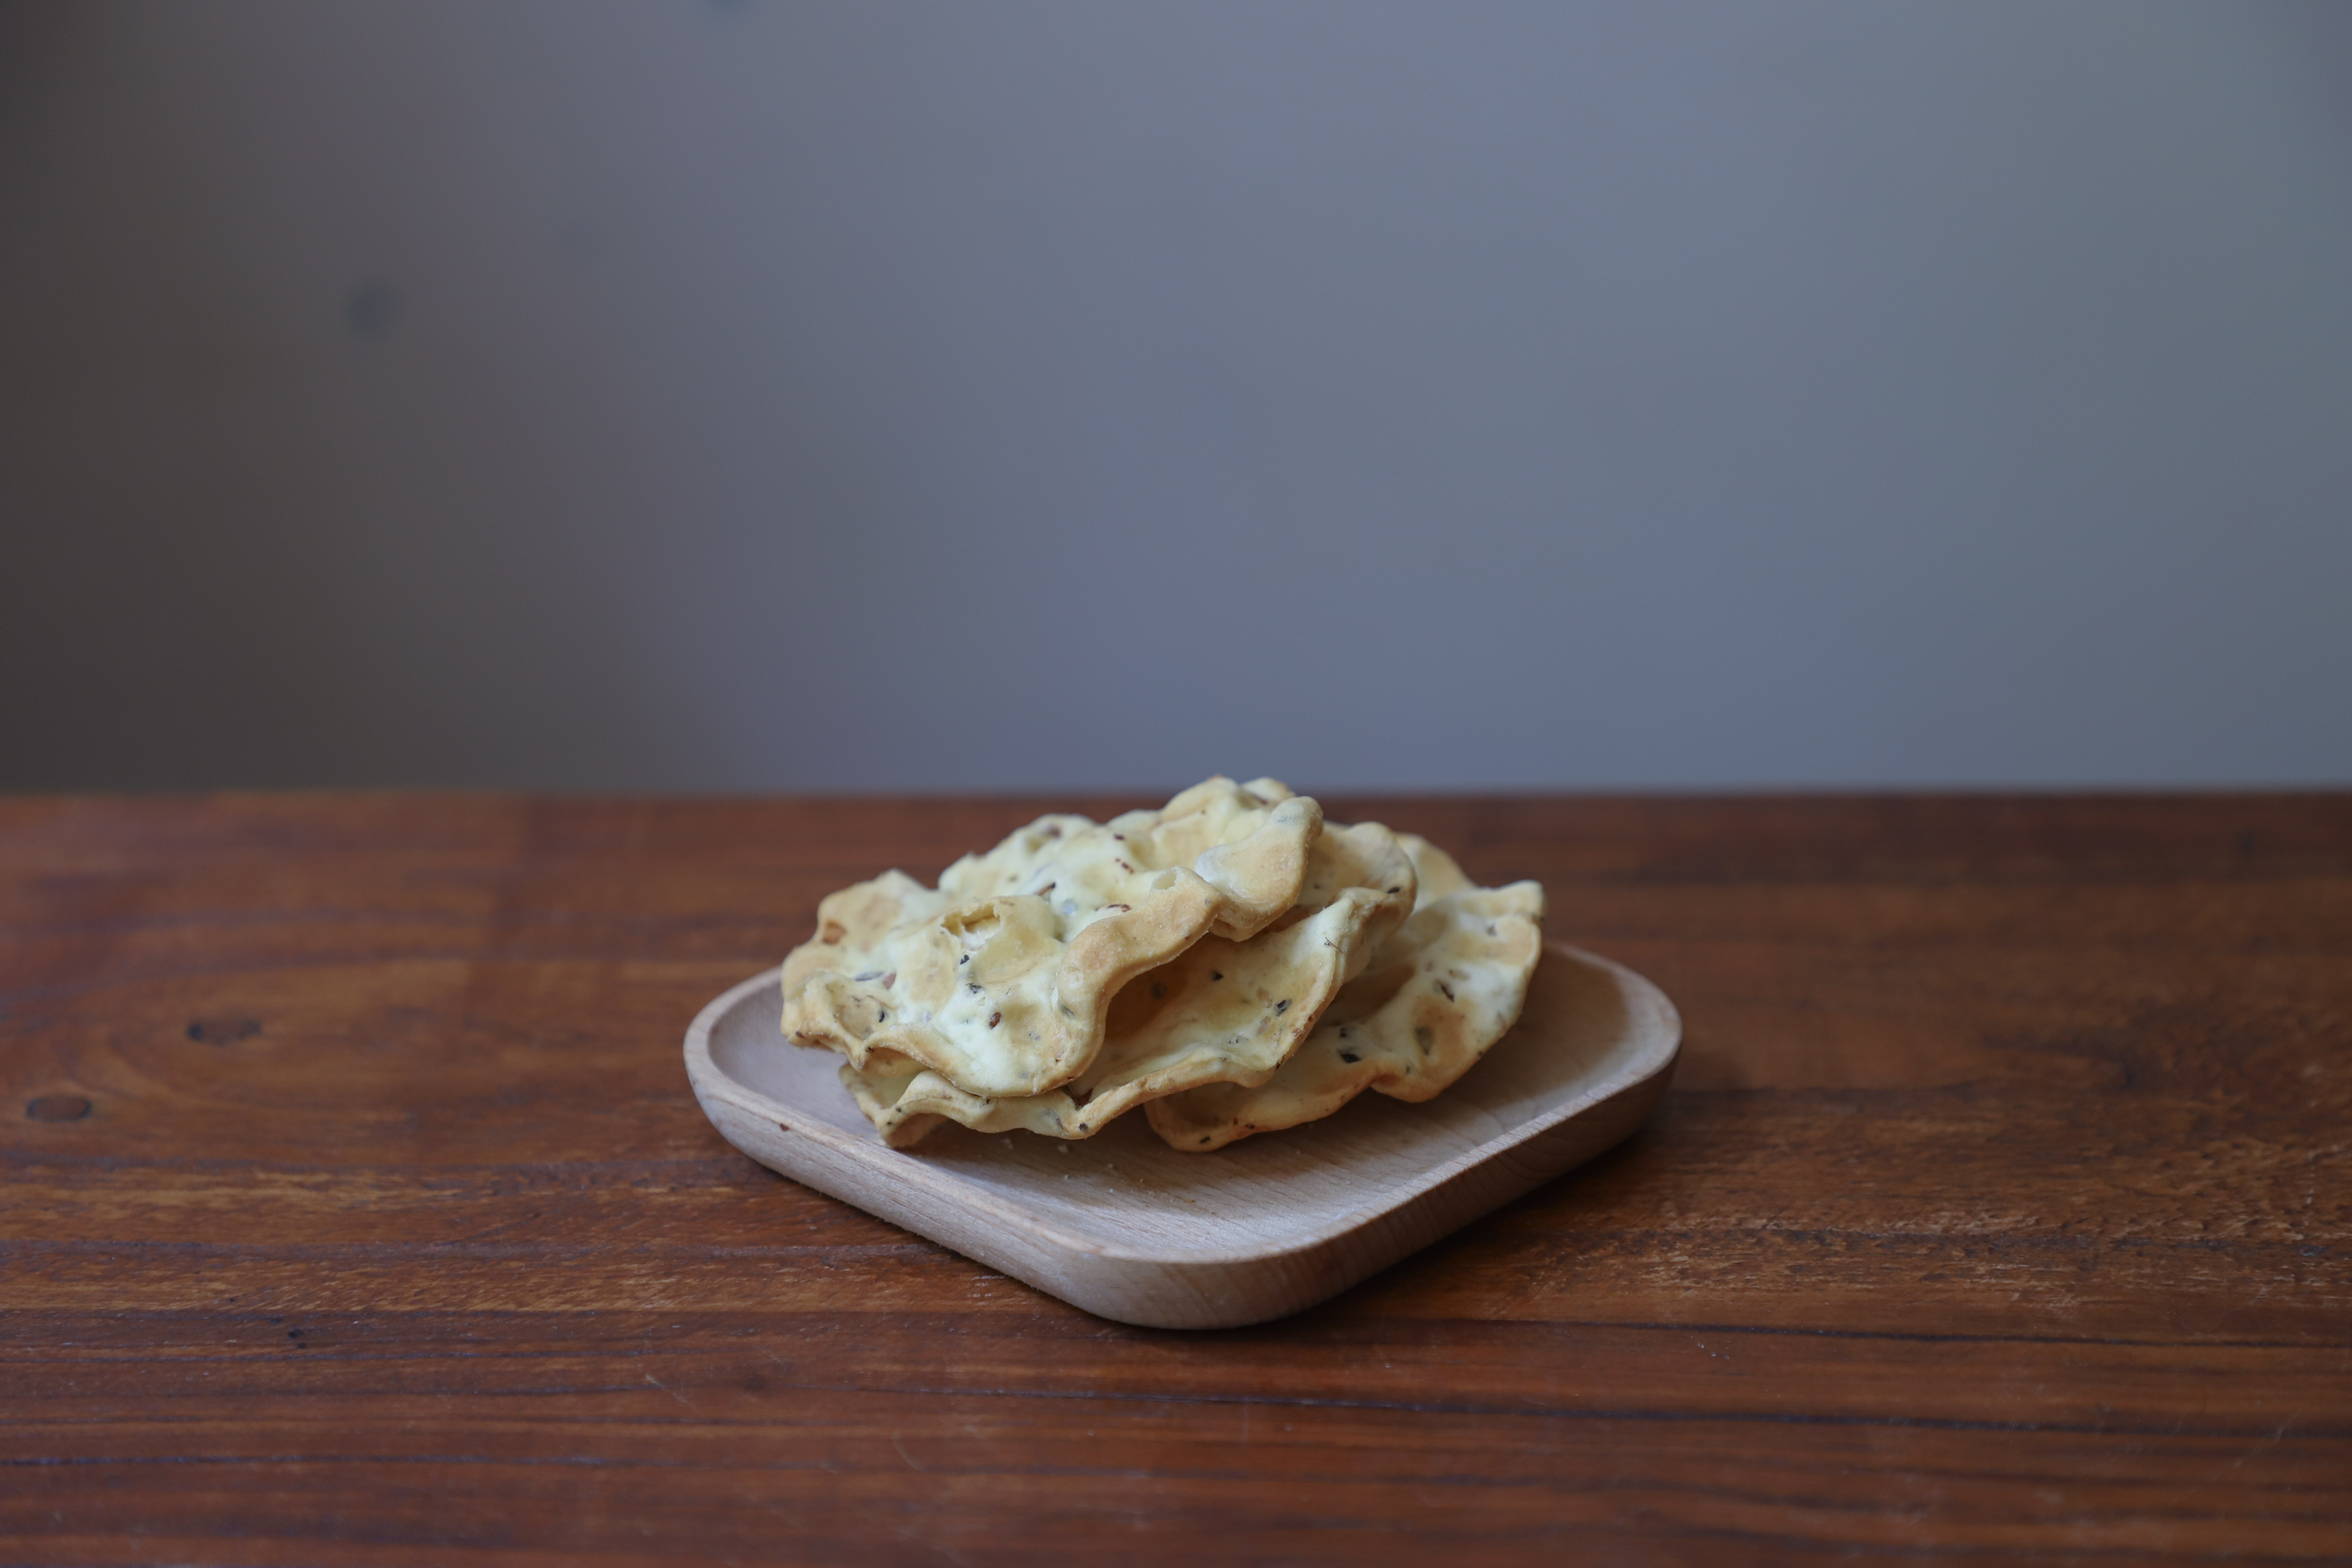
food, dish, cuisine, ingredient, butter, dessert, junk food, snack, cream, produce, baked goods